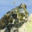
Label: frog